Carl Brashear

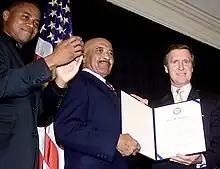
Brashear (center) received an Outstanding Public Service Award in October 2000 from actor Cuba Gooding Jr. and then-Defense Secretary William Cohen for 42 years of combined military and federal civilian service. Gooding portrayed Brashear in the 2000 film "Men of Honor"

In January 1966, in an accident now known as the Palomares incident, a B28 nuclear bomb was lost off the coast of Palomares, Spain, after two United States Air Force aircraft of the Strategic Air Command (SAC), a B-52G Stratofortress bomber and a KC-135A Stratotanker aerial refueling aircraft, collided during aerial refueling. Brashear was serving aboard when it was dispatched to find and recover the missing bomb for the Air Force. The warhead was found after two and a half months of searching. For his service in helping to retrieve the bomb, Brashear was later awarded the Navy and Marine Corps Medal, the highest navy award for non-combat heroism.